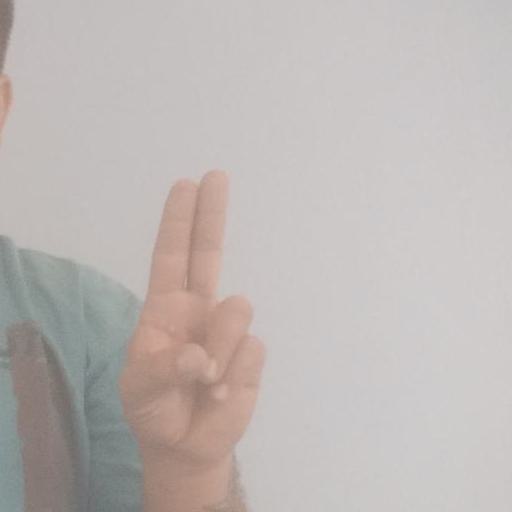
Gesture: two_up